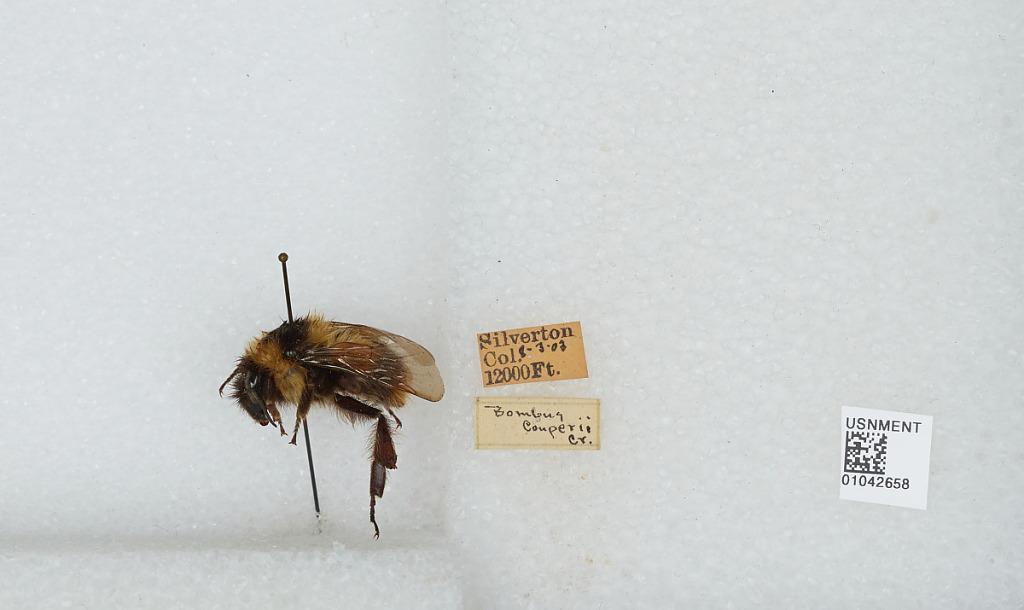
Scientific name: Bombus sp.
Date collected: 1903-8-3
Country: United States
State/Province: Colorado
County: San Juan
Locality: Silverton
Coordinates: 37.8119, -107.665